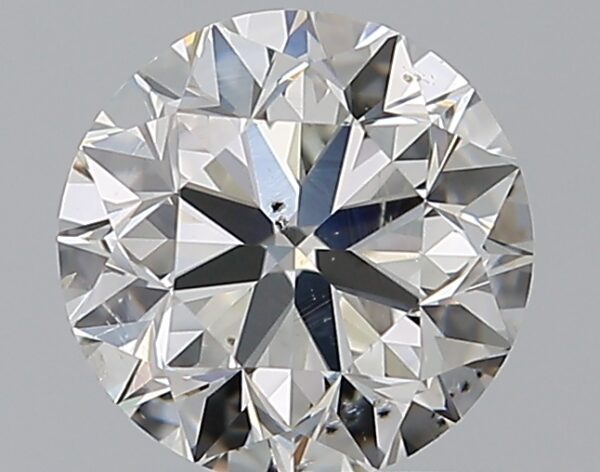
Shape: round
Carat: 1.51
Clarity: SI1
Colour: H
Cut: GD
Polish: EX
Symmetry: GD
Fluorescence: ST
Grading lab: GIA
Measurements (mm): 6.99 x 7.08 x 4.64